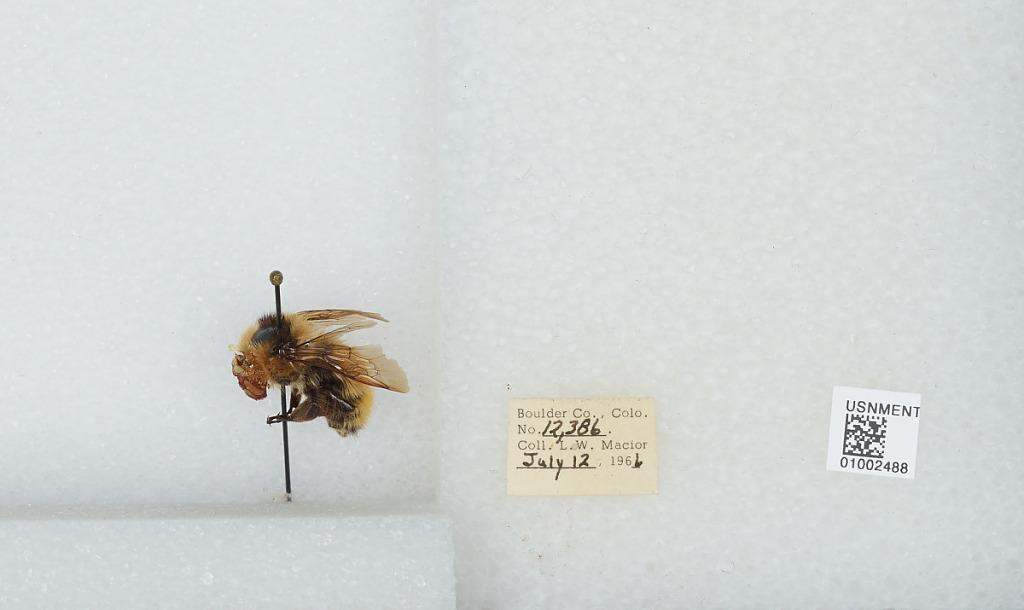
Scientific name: Bombus (Pyrobombus) centralis Cresson
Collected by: L. Macior
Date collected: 1966-7-12
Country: United States
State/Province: Colorado
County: Boulder
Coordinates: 40.09, -105.36